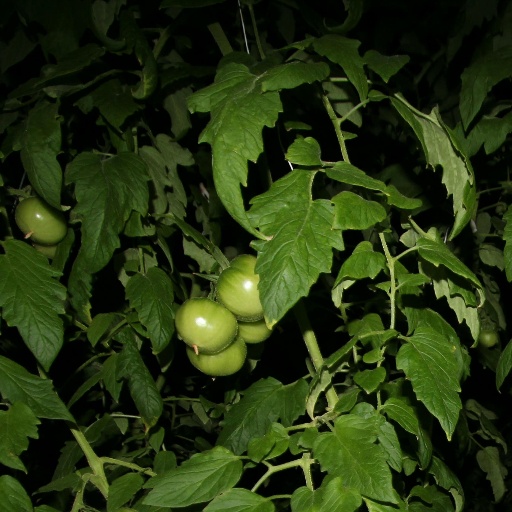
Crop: tomato